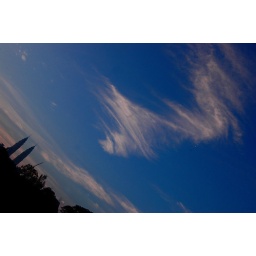
Combining cloud and sky with KLCC in early morning at Titiwangsa lake.